Olivier Guimond (père)

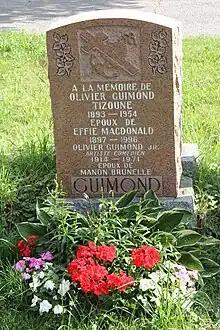
Olivier 'Tizoune' Guimond (1893–1954) and his son's (1914–1971) tombstone, Notre Dame des Neiges Cemetery, Montreal

Guimond died of cancer in Montreal on October 9, 1954, at the age of 61, at the Royal Victoria Hospital, after a year of illness. He is buried at Notre Dame des Neiges Cemetery in Montreal.